Anatomy of a Murder

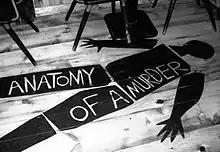
Where the body fell

The language used during the film startled Chicago Mayor Richard J. Daley, and his police commissioner. As a result, the film was temporarily banned in the heavily Catholic city. Preminger filed a motion in federal court in Illinois and the mayor's decision was overturned. The film was allowed to be exhibited after the court determined that the clinical language during the trial was realistic and appropriate within the film's context. "Variety" claimed that the film contained words never before heard in American films with the Motion Picture Production Code seal such as "contraceptive", (sexual) "climax" and "spermatogenesis".